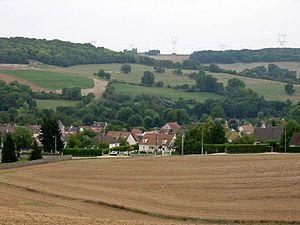
Vert (Yvelines) vue générale Photo JH Mora, août 2005
Vert est une commune française située dans le département des Yvelines en région Île-de-France.